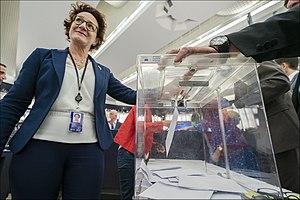
Alessandra Basso est une femme politique italienne.